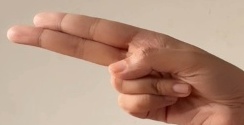
ASL sign: H